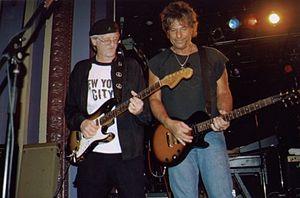
Crack the Sky est un groupe de rock américain, originaire de Weirton, en Virginie-Occidentale. Il est formé dans les années 1970. En 1975, Rolling Stone déclare leur premier album « album de l'année », et en 1978, le Rolling Stone Record Guide les compare à Steely Dan.